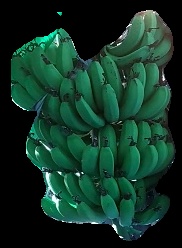
Variety: pachbale
Grade: grade1